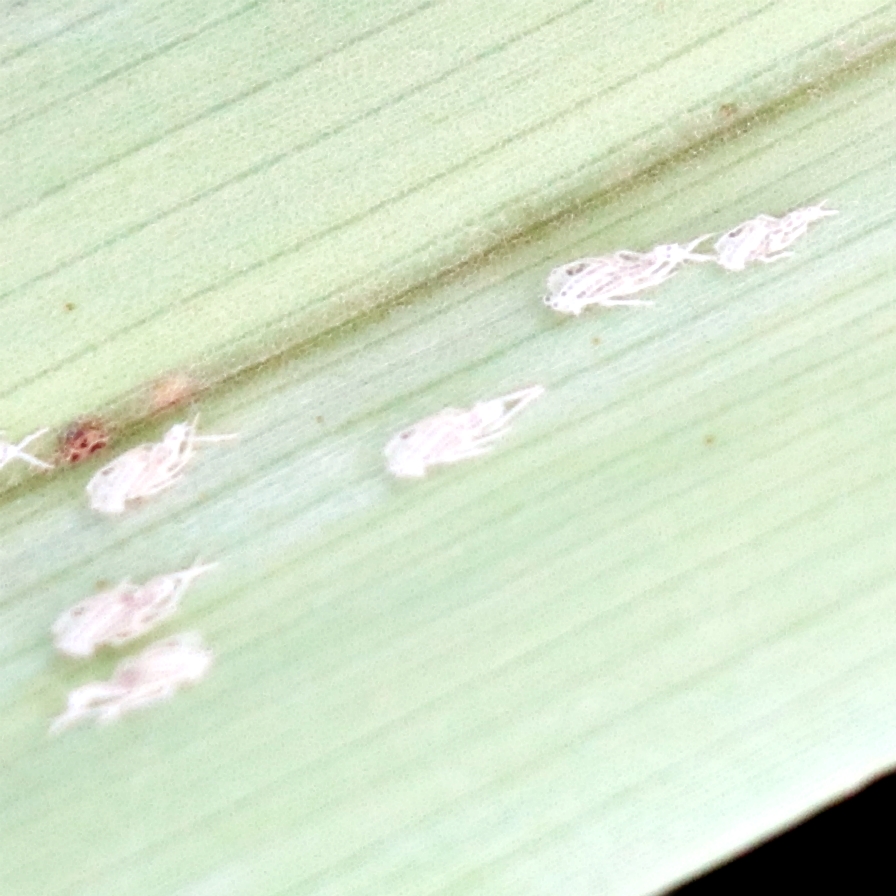
Label: Bug